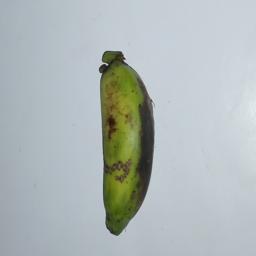
Banana variety: Champa Kola